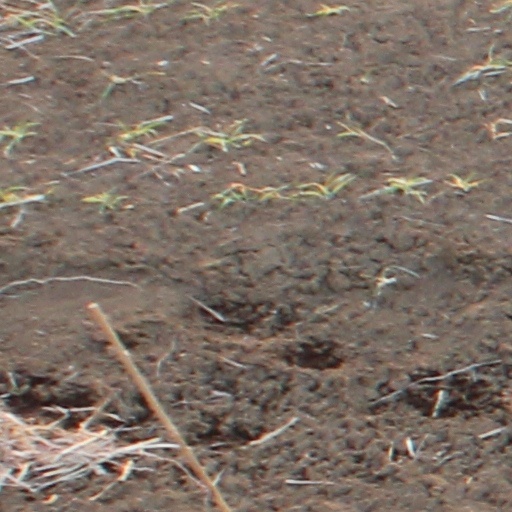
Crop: wheat